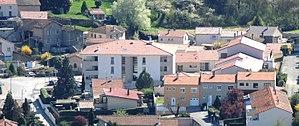
Sarras vue partielle
Sarras est une commune française située dans le département de l'Ardèche, en région Auvergne-Rhône-Alpes.